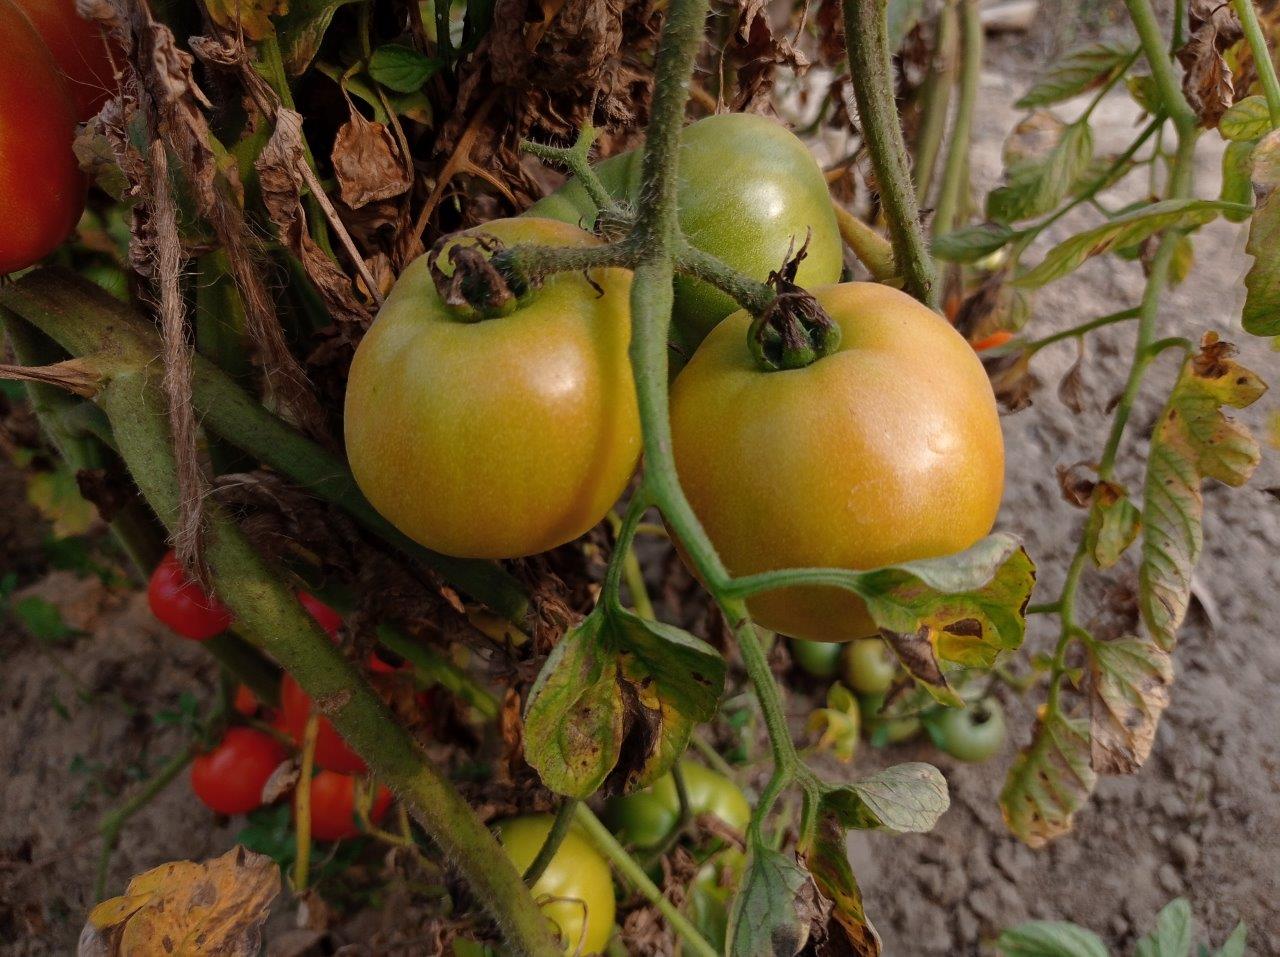
Maturity: Mature